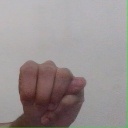
अक्षर: म